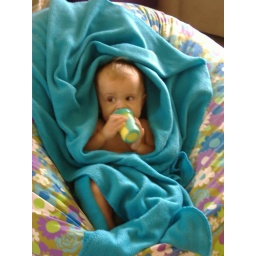
Snuggling in my bean bag chair and new fleece blanket.